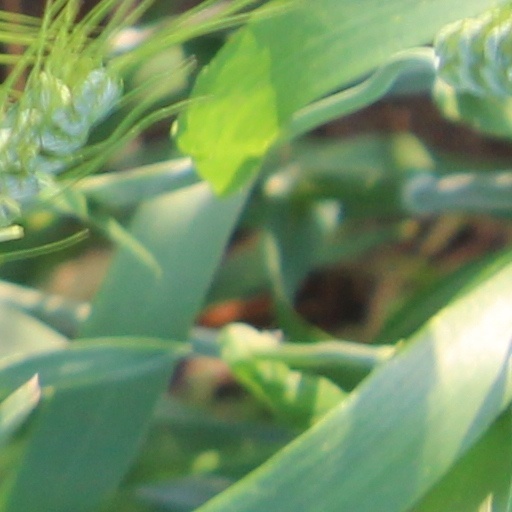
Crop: wheat